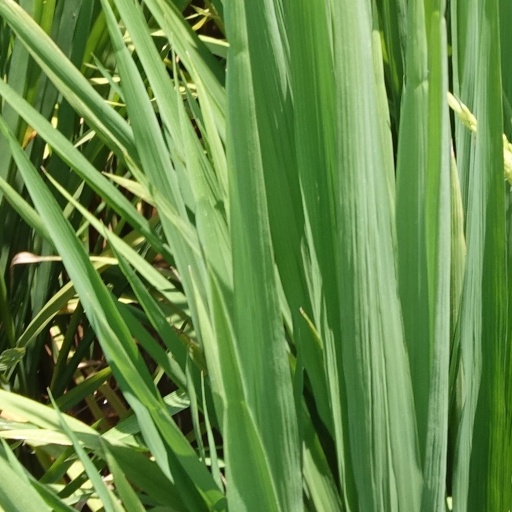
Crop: rice